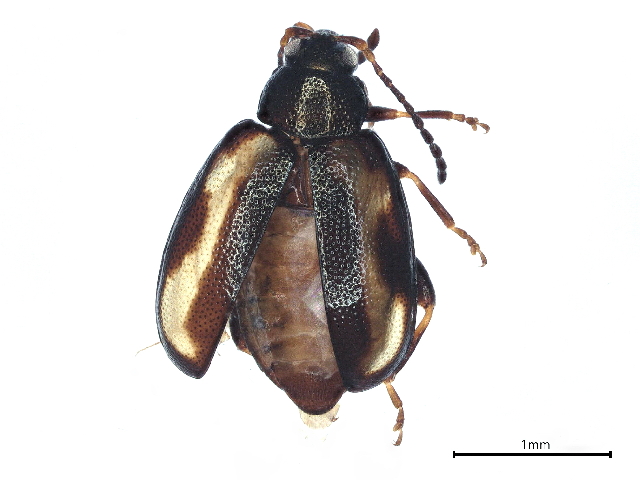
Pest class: striped_flea_beetle